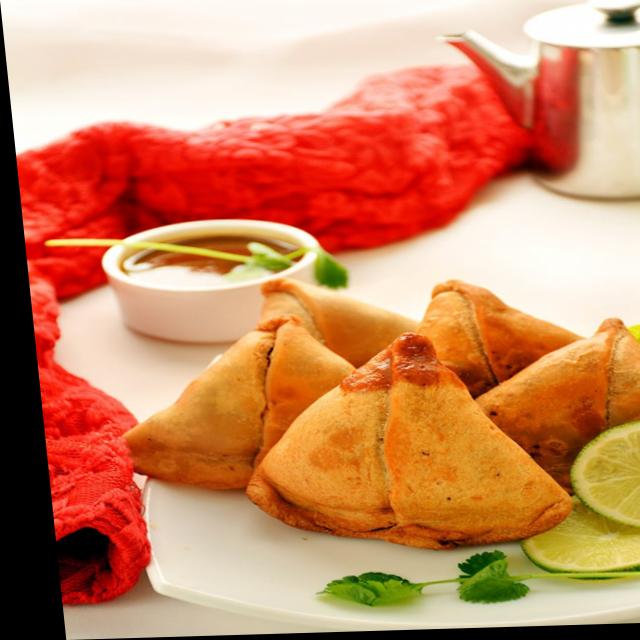
Dish: samosa